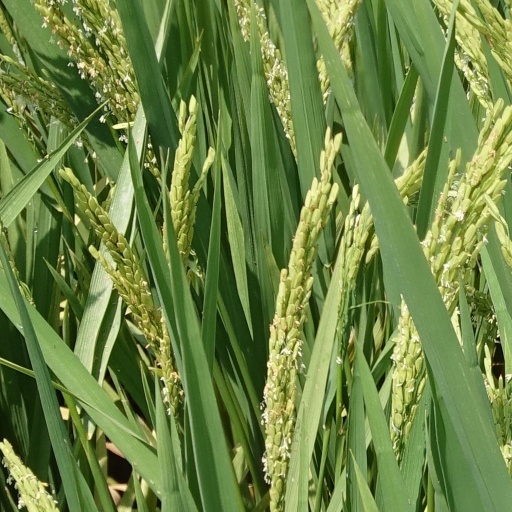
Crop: rice